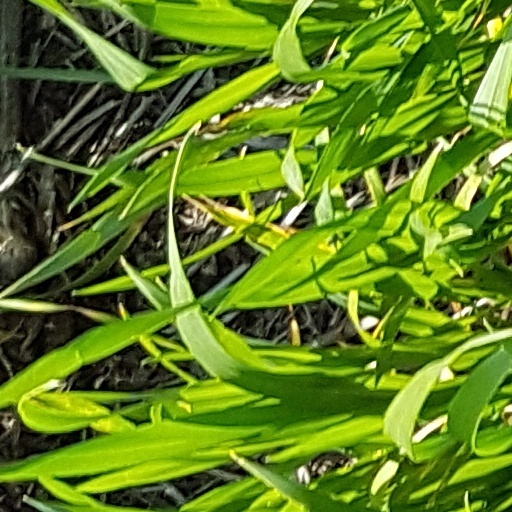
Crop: wheat